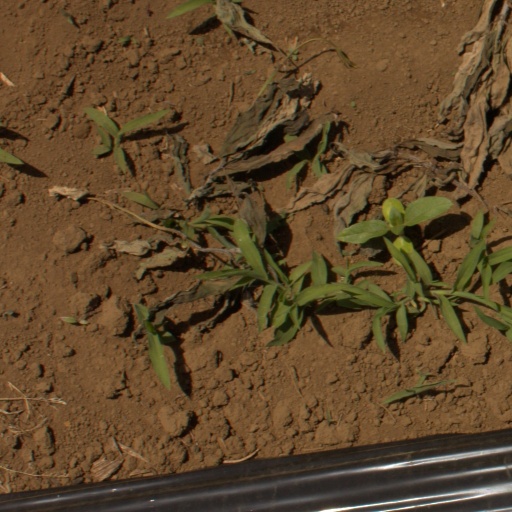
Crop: Jerusalem artichoke